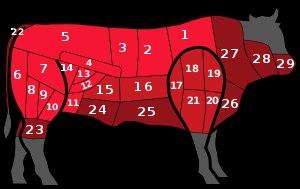
Oiseau sans tête est l’appellation donnée à une roulade de viande farcie en Belgique francophone. Cette préparation, qui est nommée différemment selon les régions, peut être fabriquée à la maison ou achetée chez le boucher. Sa cuisson aisée, sa saveur et son prix de revient raisonnable en font un mets courant dans ce pays, toutes régions confondues.
Bos taurus est le nom scientifique donné à l'ensemble des bovins domestiques de l'Ancien Monde issus de l'aurochs sauvage. Il s'agit d'une espèce de mammifères ruminants de grande taille. Deux sous-espèces principales sont distinguées : la Vache domestique d'Europe et le Zébu, auxquelles certains auteurs ajoutent Bos taurus primigenius, l'Aurochs éteint au XVIIᵉ siècle sous sa forme sauvage, mais dont les éleveurs tentent de reconstituer une race très proche.